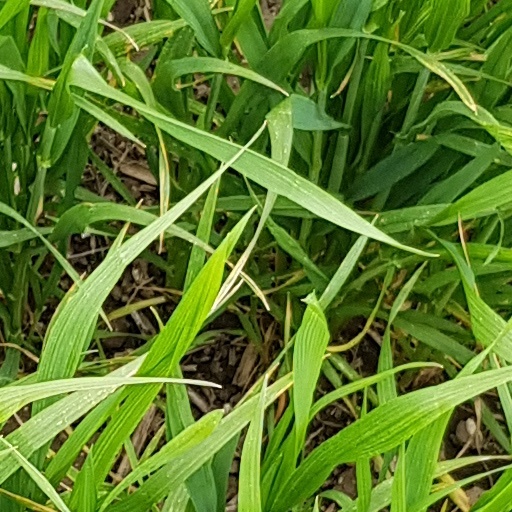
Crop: wheat